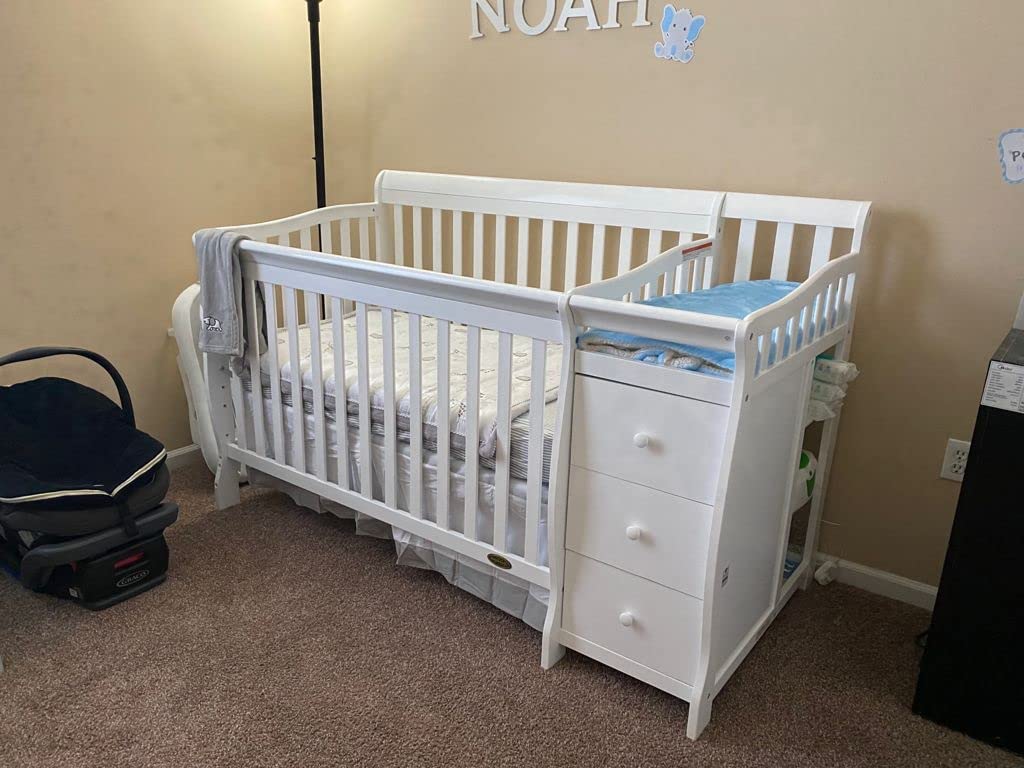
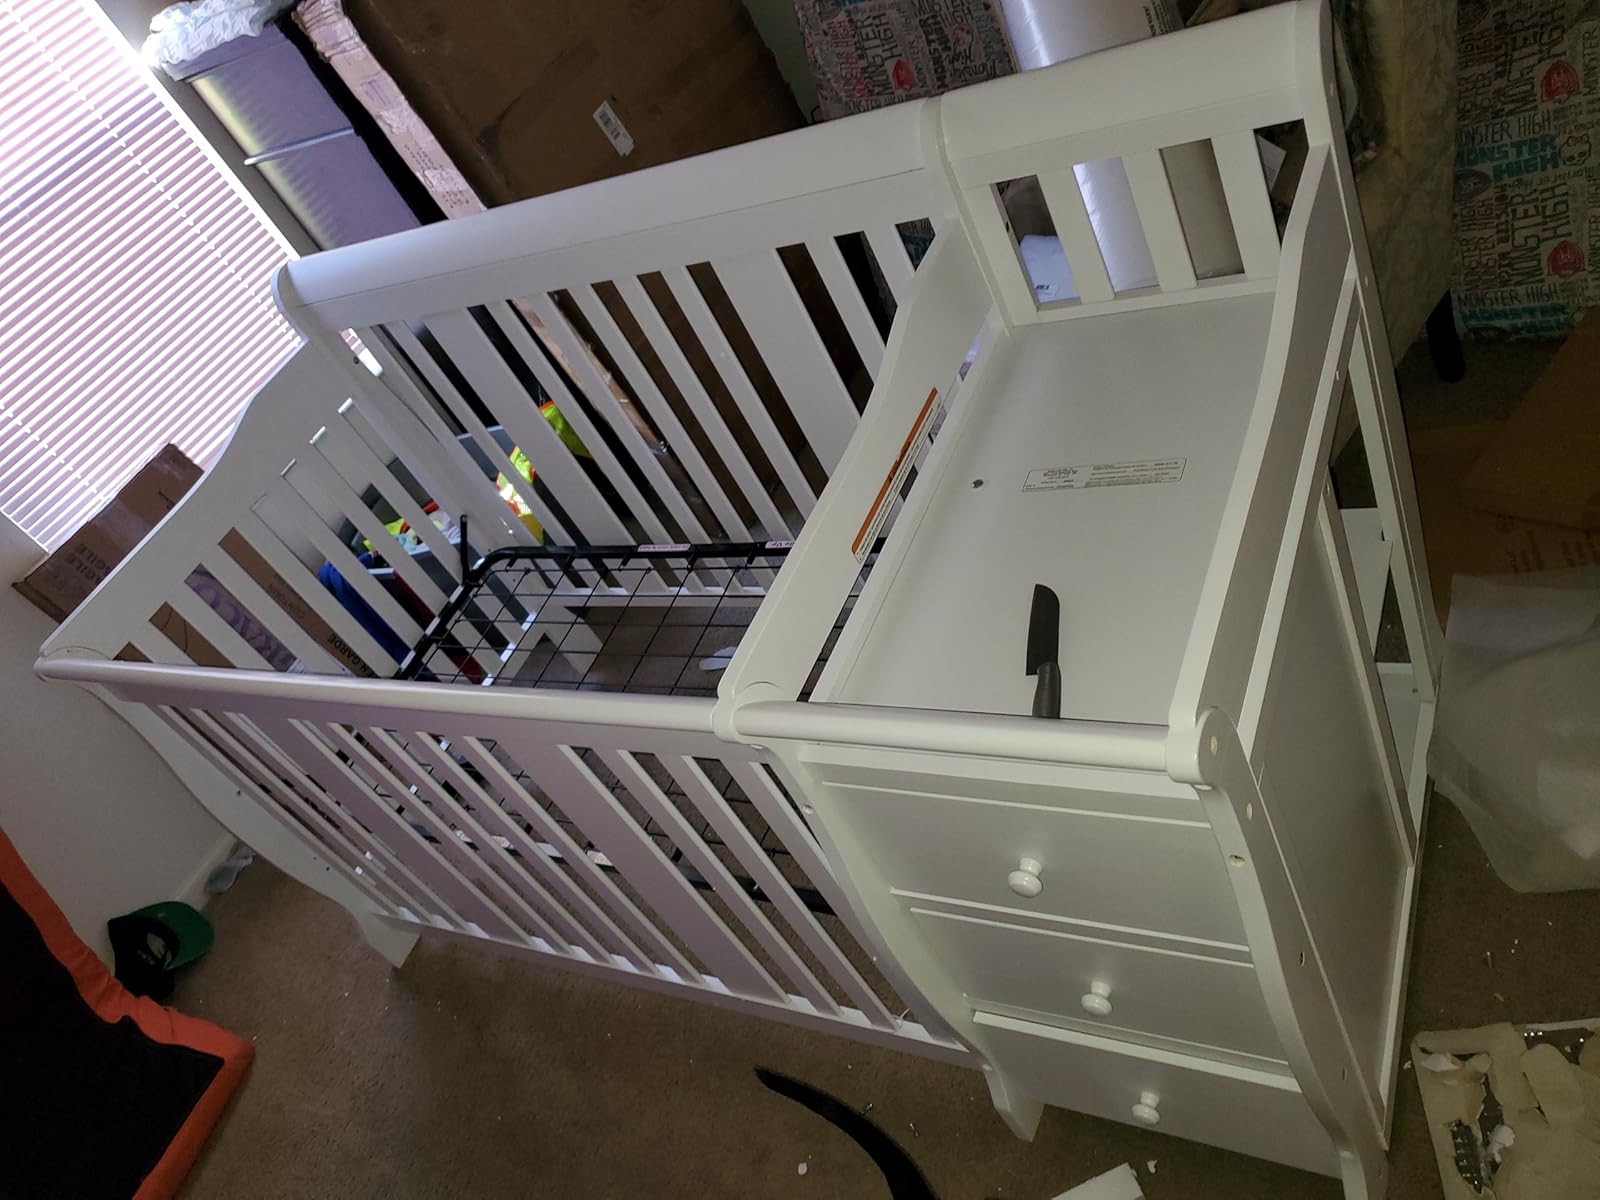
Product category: products_crib
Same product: yes